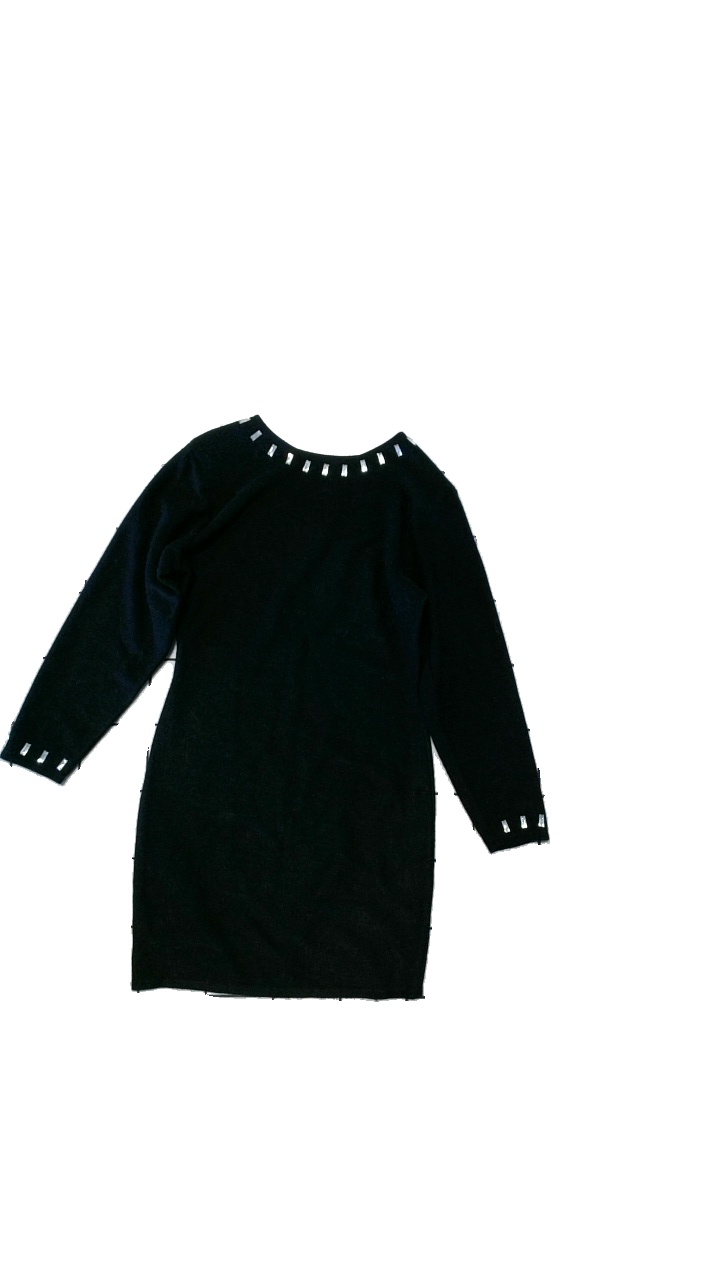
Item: Dress (Ladies)
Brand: Missing
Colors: Black
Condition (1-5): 5
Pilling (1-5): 1
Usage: Reuse
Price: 50-100